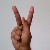
The image shows a hand gesture representing the letter 'K' in Indian Sign Language.